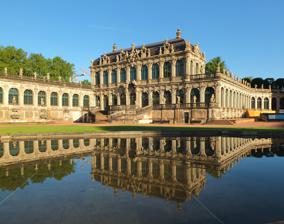
Building: Mathematisch-Physikalischer Salon
Country: Germany
Year built: 1724
Museum of historic clocks and scientific instruments Mathematisch-Physikalischer Salon The Zwinger which houses the museum Interactive fullscreen map Location Dresden , Germany Coordinates 51°3′11.5″N 13°43′58.1″E / 51.053194°N 13.732806°E / 51.053194; 13.732806 The Mathematisch-Physikalischer Salon ( German: [mateˈmaːtɪʃ fyziˈkaːlɪʃɐ zaˈloːn] , Royal Cabinet of Mathematical and Physical Instruments ) in Dresden , Germany , is a museum of historic clocks and scientific instruments. Its holdings include terrestrial and celestial globes, astronomical, optical and geodetic devices dating back to the 16th century, as well as historic instruments for calculating and drawing length, mass, temperature and air pressure. The Mathematisch-Physikalischer Salon is part of the Staatliche Kunstsammlungen Dresden (State Art Collections). It is located in the Zwinger . Celestial globe from 1586 Today's presentation Map of the four exhibition areas After a general reconstruction of the Zwinger, the museum has been reopened April 14, 2013. The new exhibition presents about 500 historical scientific instruments. They are shown in four chapters. The Cosmos of the Prince : Mechanical marvels and mathematical instruments from around 1600. The Universe of Globes : Terrestrial and celestial globes from seven centuries. Instruments of the Enlightenment : Collection of large telescopes and burning mirrors, the salon in the 18th century. The Course of Time : Clocks, watches, and automata since the renaissance. Mechanical instruments in The Cosmos of the Prince Globes in The Universe of Globes Telescopes in Instruments of the Enlightenment Clocks and watches in The Course of Time References and notes ^ Fritz Löffler: Das alte Dresden – Geschichte seiner Bauten . 16th ed. Leipzig: Seemann, 2006, ISBN 978-3-86502-000-0 (in German) External links Media related to Mathematisch-Physikalischer Salon at Wikimedia Commons Mathematisch-Physikalischer Salon at Staatliche Kunstsammlungen Dresden Mathematisch-Physikalischer Salon within Google Arts & Culture Media related to Mathematisch-Physikalischer Salon (Zwinger, Dresden) at Wikimedia Commons Authority control databases International ISNI VIAF National Germany United States France BnF data Czech Republic Poland Israel Artists ULAN People ISIL Other IdRef